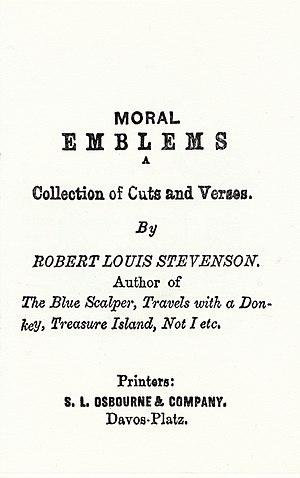
Emblèmes moraux est un recueil de poèmes de Robert Louis Stevenson illustré par l'auteur. Il se composait initialement de deux petites plaquettes de poésies et de gravures, toutes deux publiées à quelques dizaines d'exemplaires à Davos en 1882. Stevenson en est à la fois l'auteur, l'illustrateur, le graveur et, en association avec son beau-fils Lloyd Osbourne, alors âgé de treize ans, l'éditeur. Le titre d'Emblèmes moraux a été repris pour une édition collective posthume, publiée en 1921, rassemblant plusieurs plaquettes de Stevenson, pour la plupart illustrées par lui et initialement imprimées à Davos, entre 1881 et 1882, par Lloyd Osbourne. Les éditions originales des Emblèmes moraux, très rares, sont recherchées et appréciées tant pour leurs qualités graphiques et littéraires que pour leur dimension ludique.